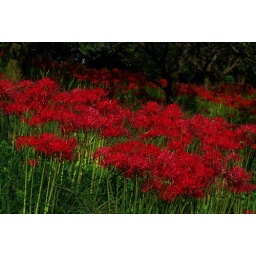
A miraculous red flower &amp;quot;Higanbana&amp;quot; in Japanese